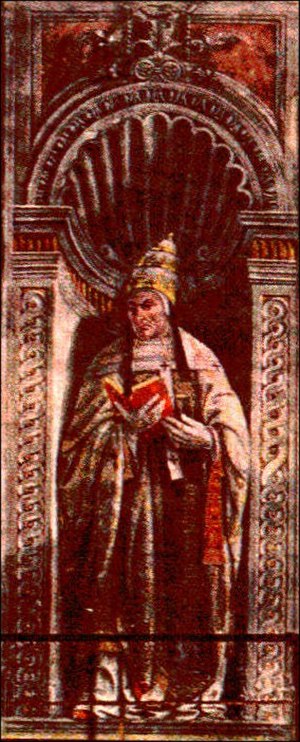
Pave Dionysius
Pave Dionysius 1. var pave fra 22. juli 259 til sin død 26. december 268. Han var muligvis født i Grækenland, men dette er ikke verificeret. Dionysius blev valgt til pave i 259 ved slutningen af den periode, hvor kejser Valerian gennemførte sine kristenforfølgelser. Disse stoppede, da Valerian blev fanget og dræbt af kong Shapur 1. af Persien i 260.